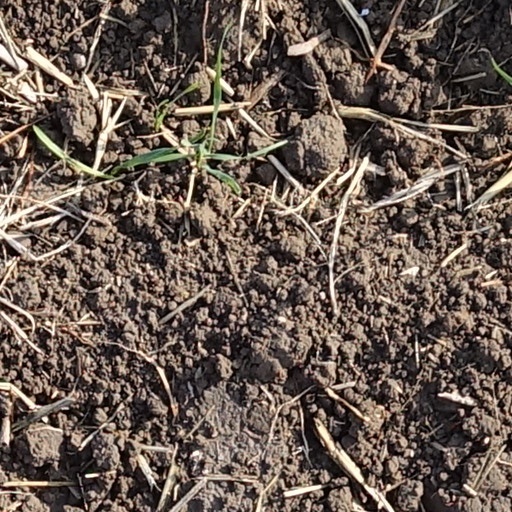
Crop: wheat